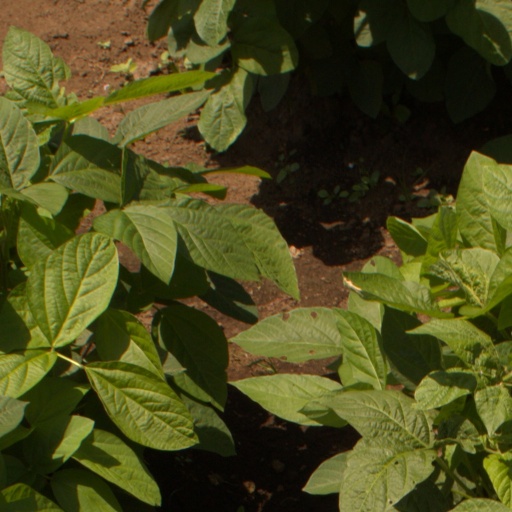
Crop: soybean